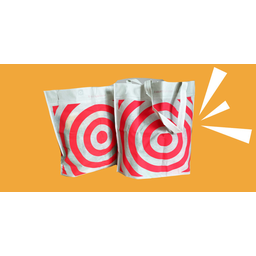
Label: plastic